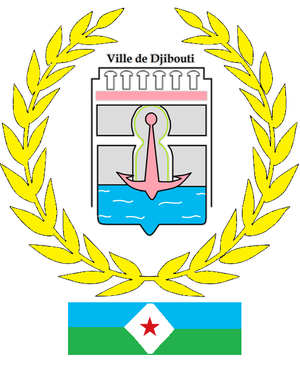
Djibouti (by)
Djibouti er hovedstad i Republikken Djibouti. Byen blev grundlagt som havn af Frankrig i 1888 og har i dag en befolkning på 623.891 indbyggere. Byen har jernbaneforbindelse til Addis Ababa i Etiopien.